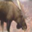
Label: deer